Singel

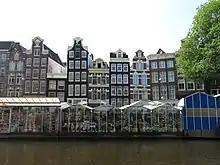
Stalls of the Bloemenmarkt (flower market) floating in the Singel.

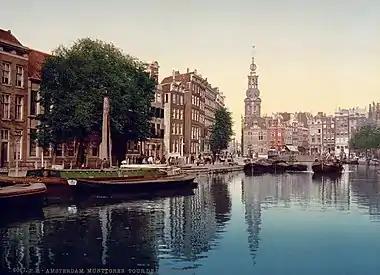
The Munttoren seen from the Singel, postcard from 1900.

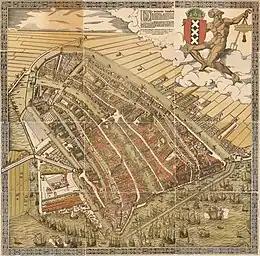
A bird's eye view of Amsterdam circa 1544, encircled by the Singel (right side), woodcut by Cornelis Anthonisz.

The Singel is one of the canals of Amsterdam. The Singel encircled Amsterdam in the Middle Ages, serving as a moat around the city until 1585, when Amsterdam expanded beyond the Singel. The canal runs from the IJ bay, near the Central Station, to the Muntplein square, where it meets the Amstel river. It is now the inner-most canal in Amsterdam's semicircular ring of canals.